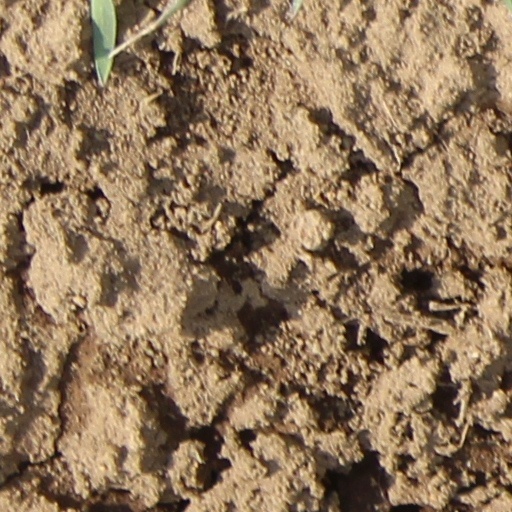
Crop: wheat